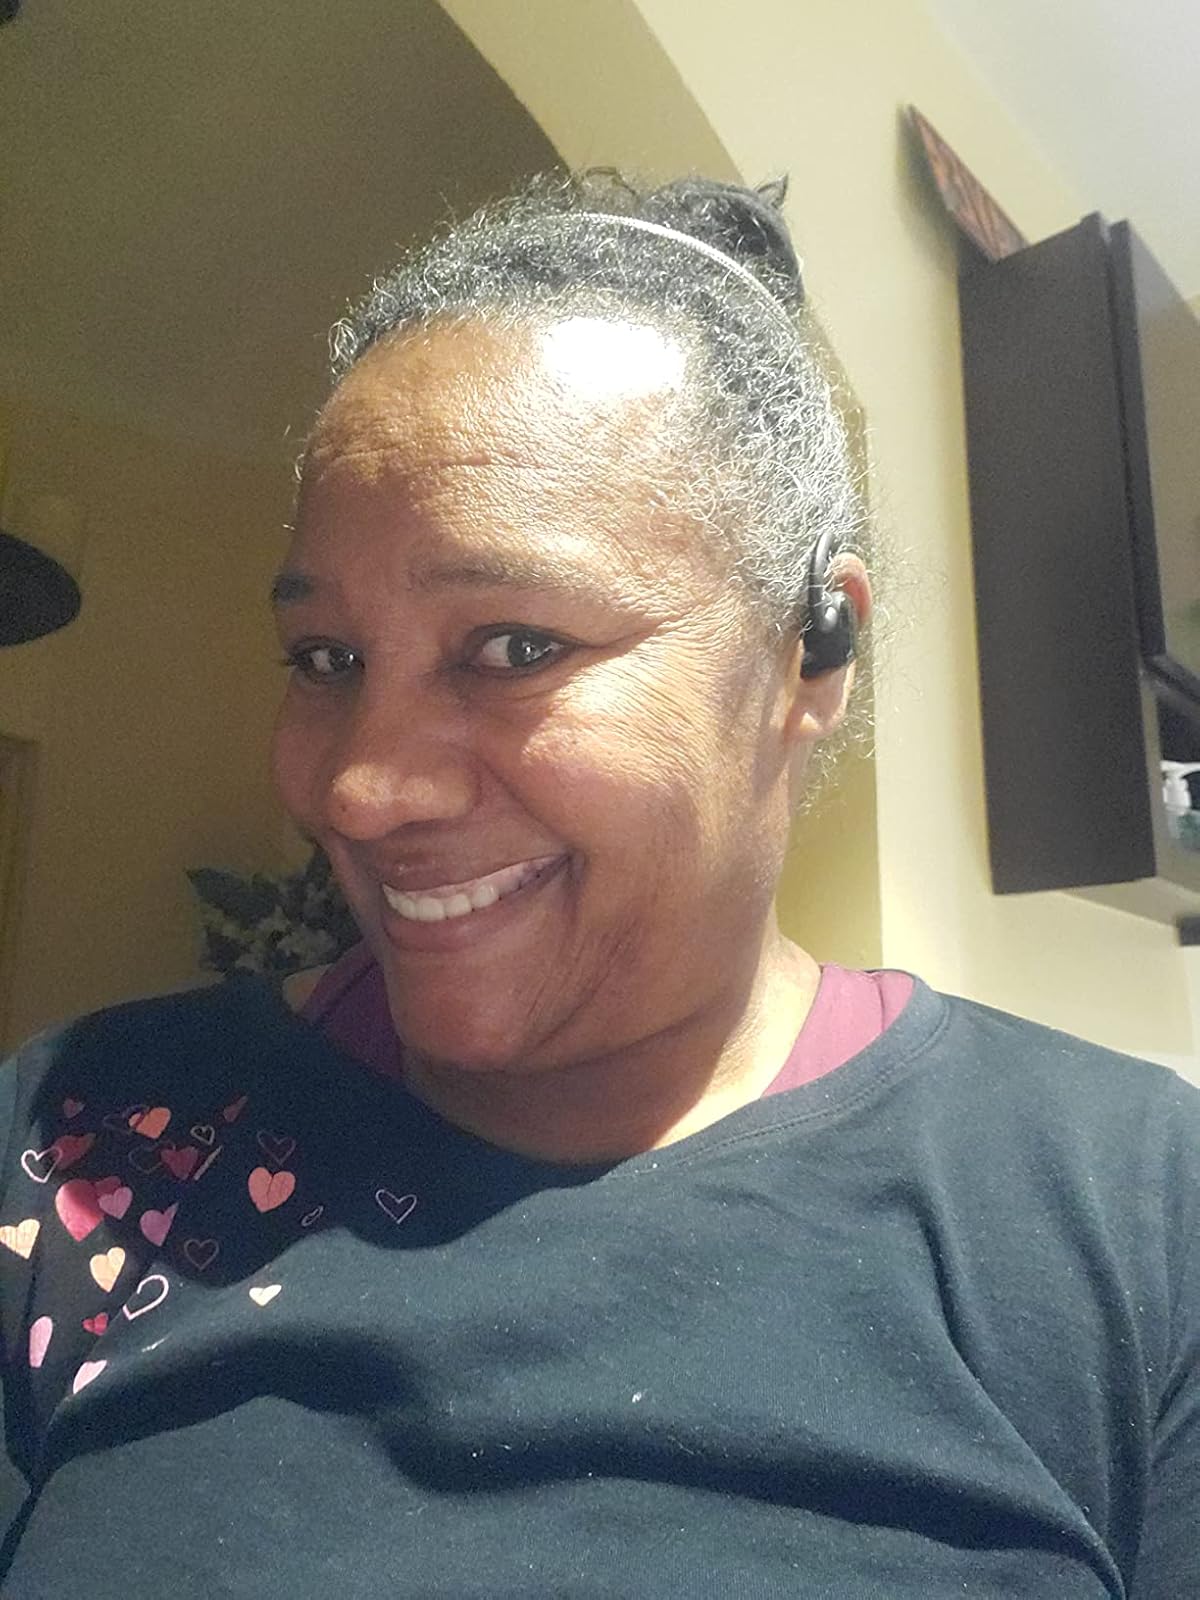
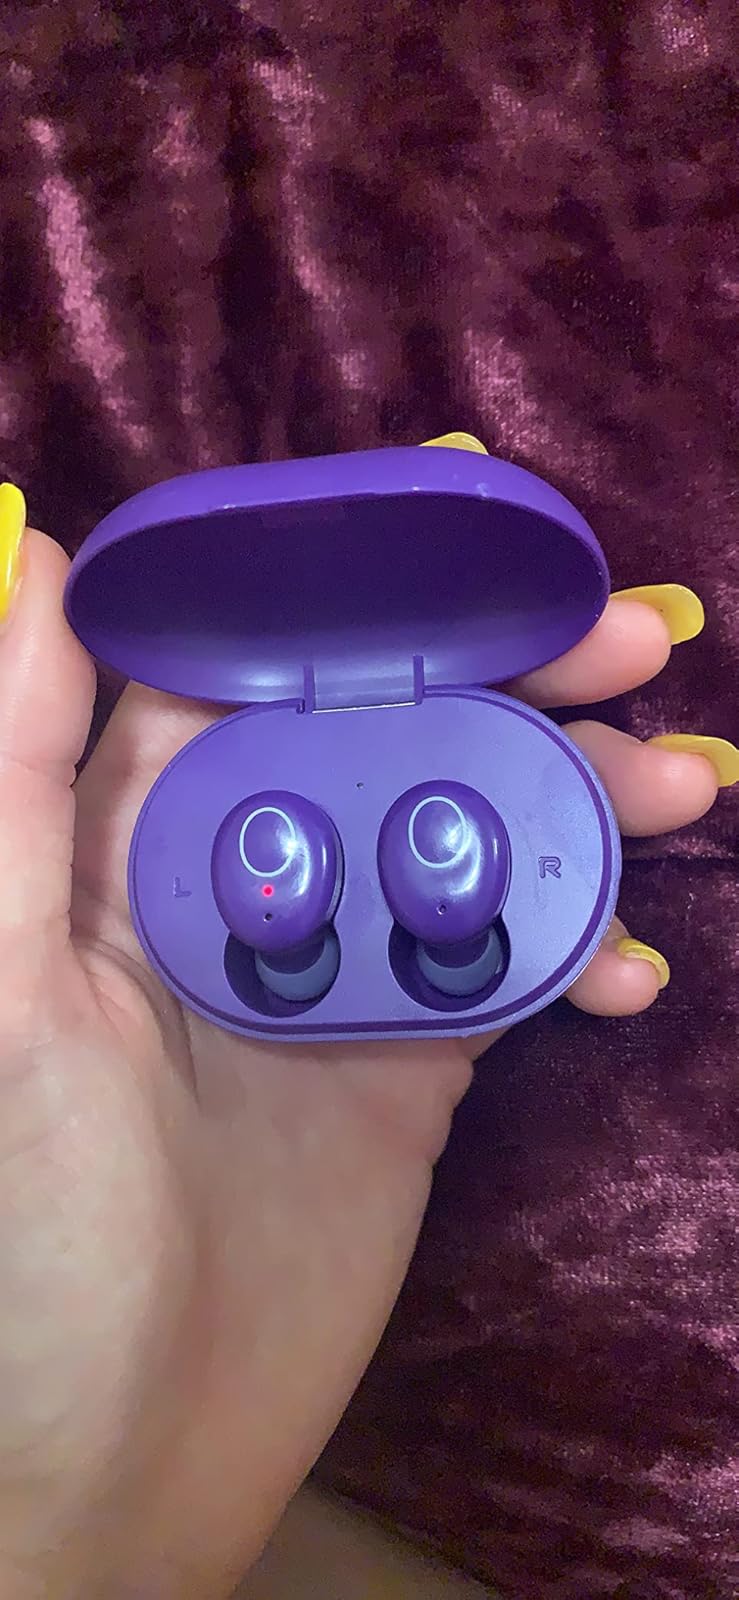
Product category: earbuds
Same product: no